Les Twins

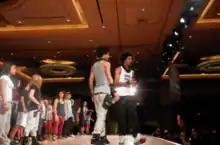
Les Twins teaching at the HHI Urban Moves Workshop in Las Vegas on 5 August 2012

Larry and Laurent have traveled the globe teaching their original choreography in countries including France, the U.S, Japan, Canada, Russia, Germany, Italy, Finland, Ukraine, Poland, Hungary, the Czech Republic, and Kyrgyzstan. Crowds of up to 5000 people have been in attendance at some of their international dance workshops.